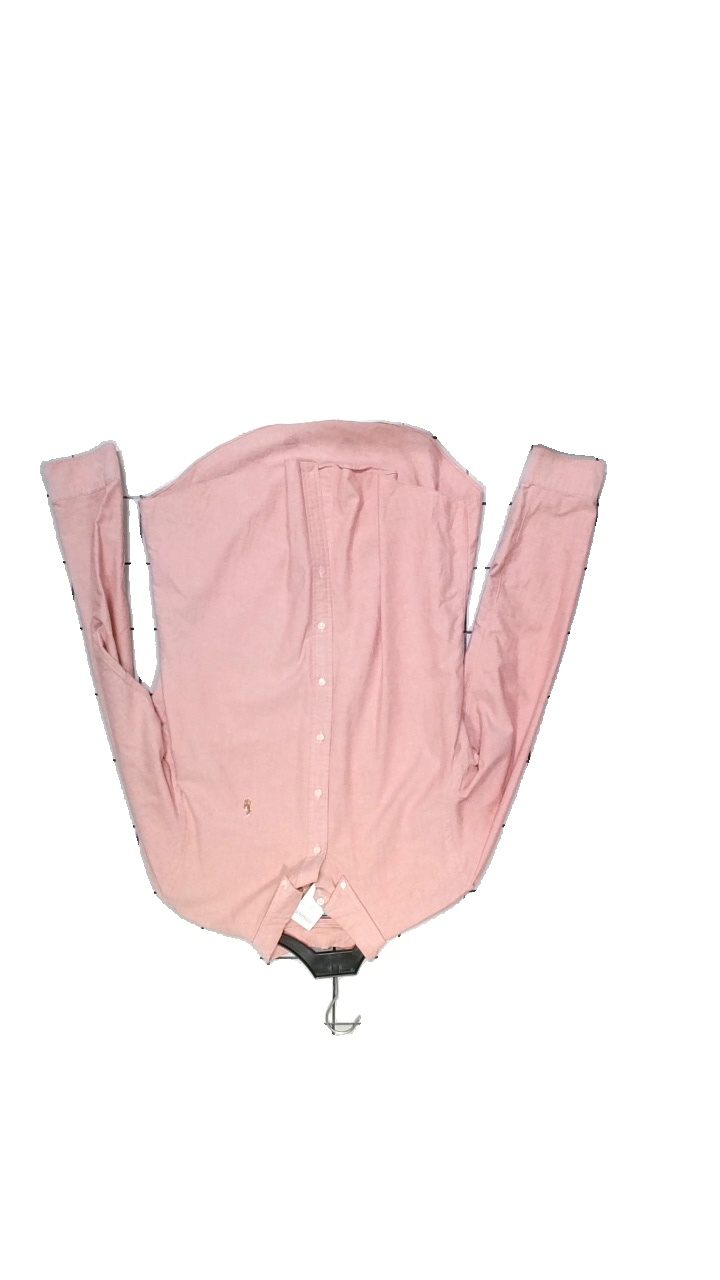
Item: Shirt (Men)
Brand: Ralph Lauren
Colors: Pink
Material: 100% Cotton
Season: Summer
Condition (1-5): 4
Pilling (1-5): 3
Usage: Reuse
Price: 100-150